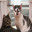
Label: cat